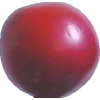
Label: cherry_wax_red